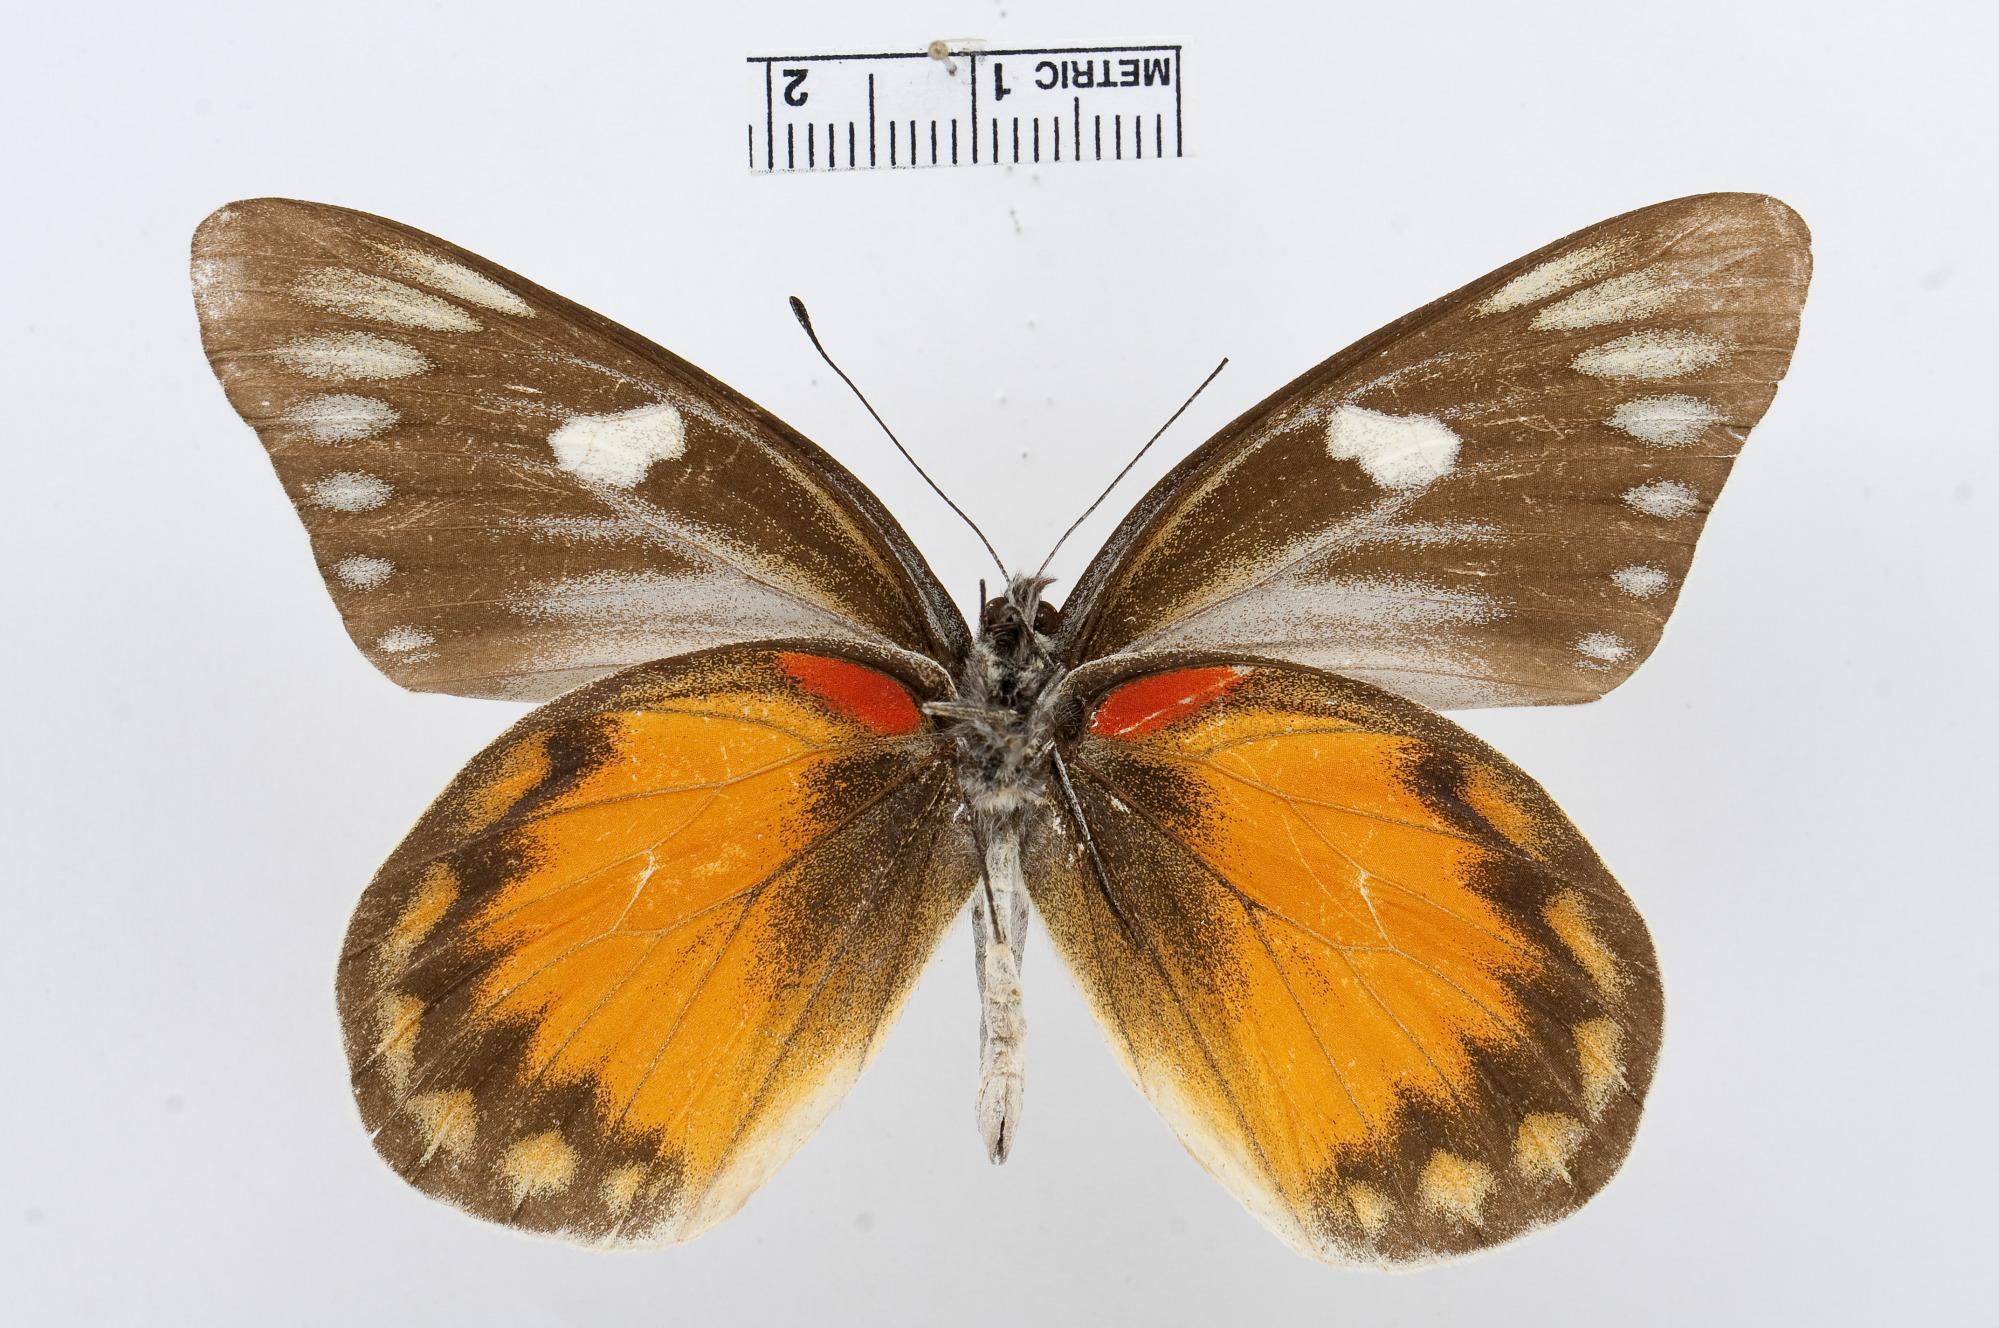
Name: Delias zebuda
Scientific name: Delias zebuda
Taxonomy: Animalia, Arthropoda, Hexapoda, Insecta, Lepidoptera, Pieridae, Pierinae